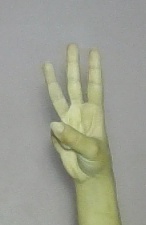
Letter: thaa